Ancestral Puebloans

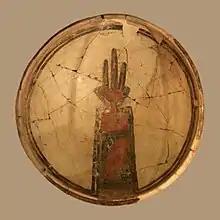
Pecos Glazeware bowl, Pecos National Historical Park

The Ancestral Puebloans left their established homes in the 12th and 13th centuries. The main reason is unclear. Factors discussed include global or regional climate change, prolonged drought, environmental degradation such as cyclical periods of topsoil erosion or deforestation, hostility from new arrivals, religious or cultural change, and influence from Mesoamerican cultures. Many of these possibilities are supported by archaeological evidence.